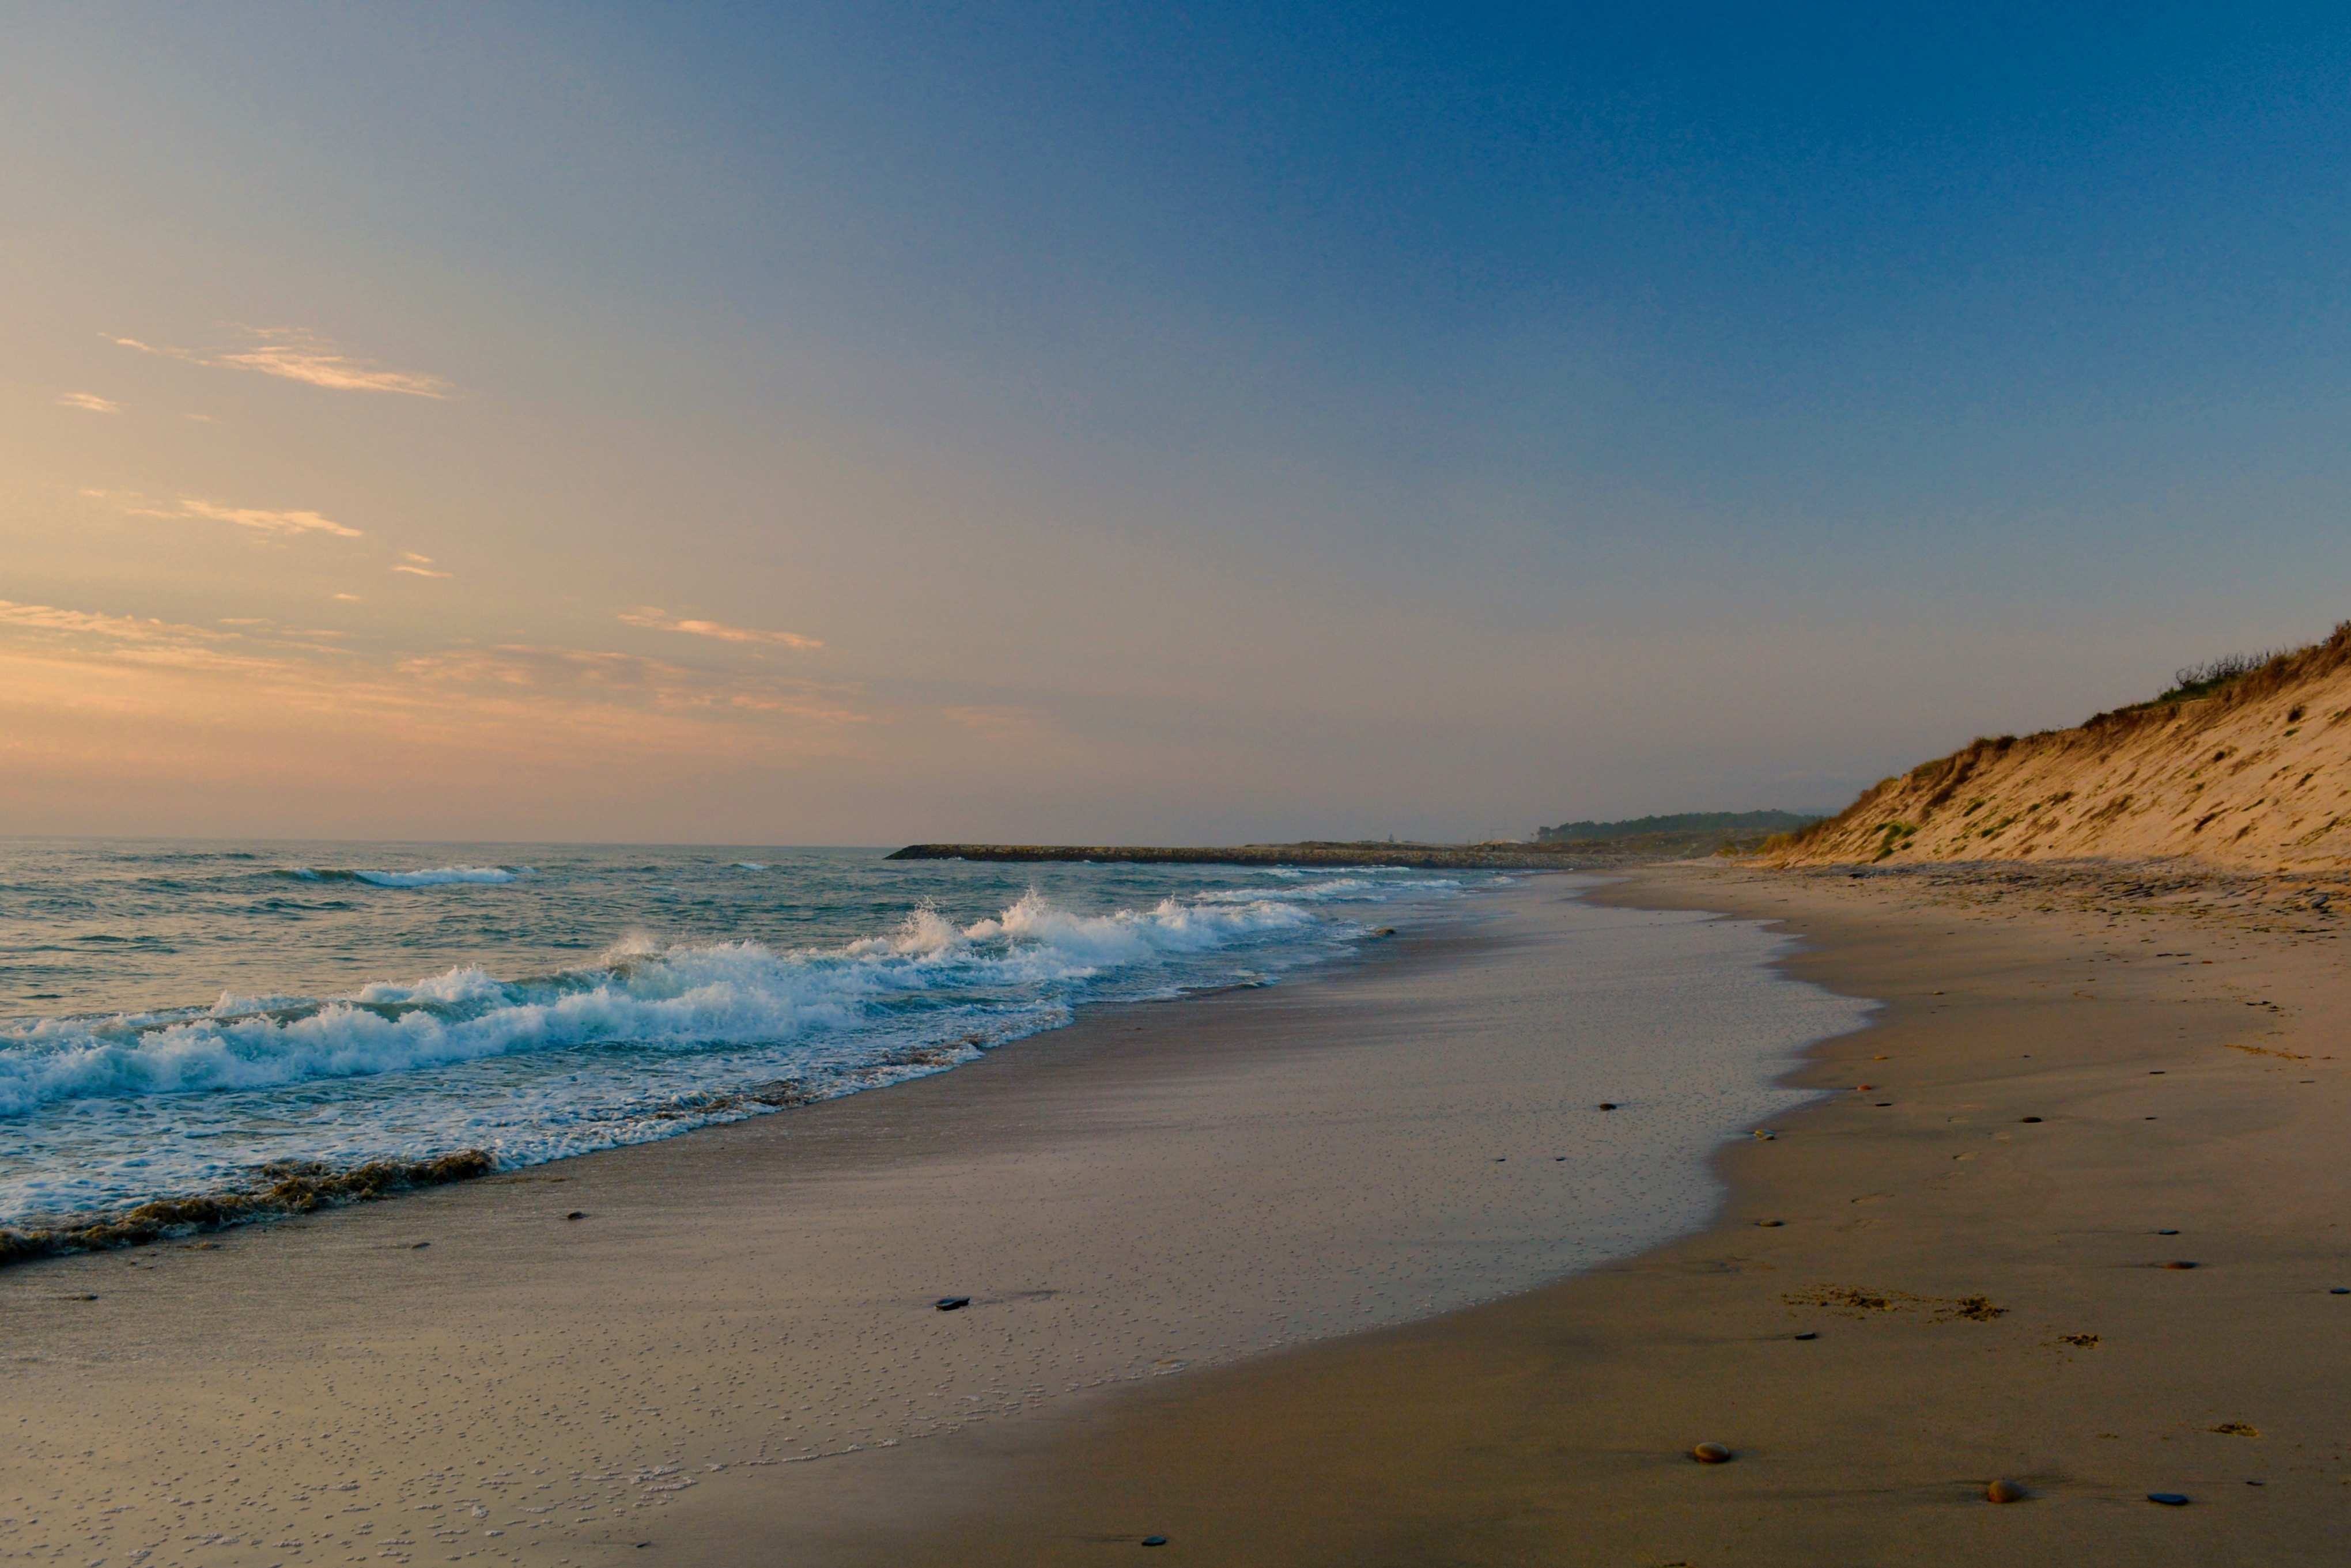
ocean, sea, sky, beach, coast, shore, body of water, coastal and oceanic landforms, horizon, headland, wave, water, wind wave, morning, calm, sand, cloud, sunset, evening, sunlight, terrain, cape, bay, dusk, sunrise, dawn